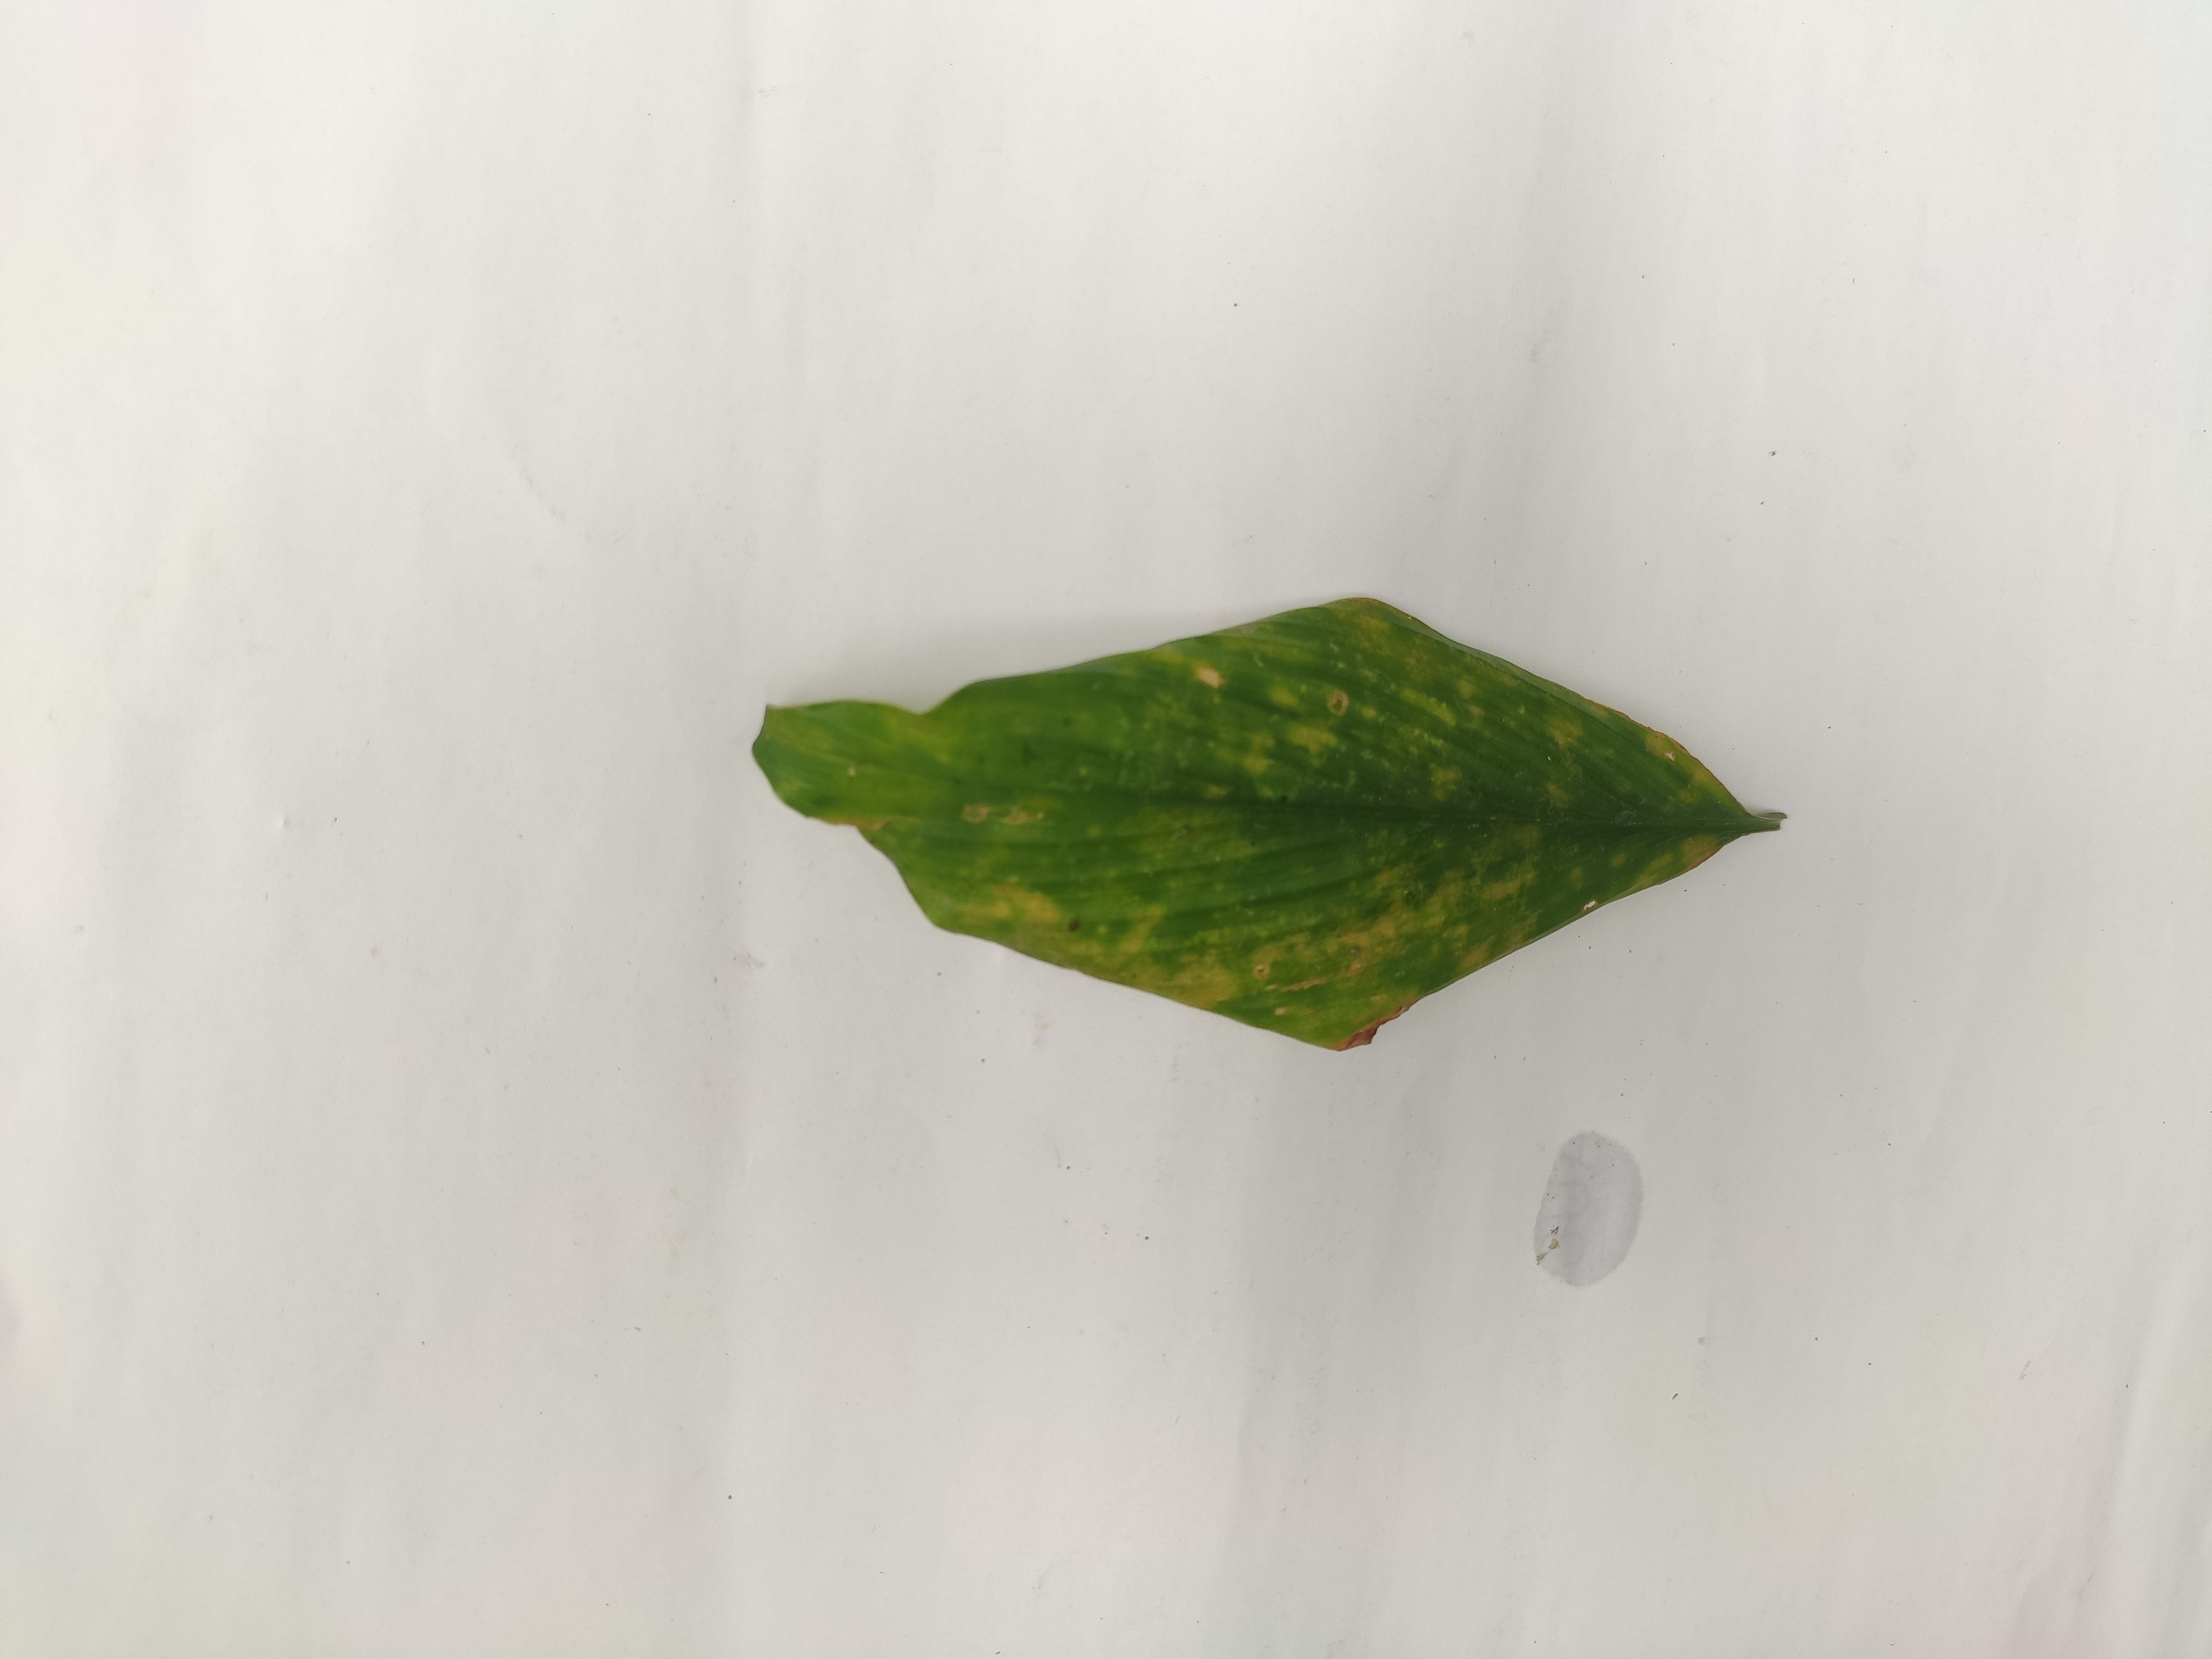
Label: Leaf_Spot